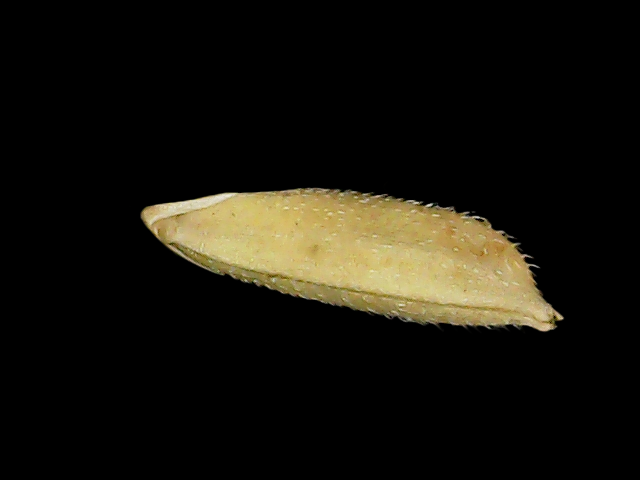
Rice variety: Binadhan14